Sociology of health and illness

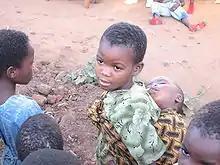
AIDS orphans in Malawi

Ancient medical systems stressed the importance of reducing illness through divination and ritual. Other codes of behavior and dietary protocols were widespread in the ancient world. During the Zhou dynasty in China, doctors suggested exercise, meditation and temperance to preserve one's health. The Chinese closely link health with spiritual well-being. Health regimes in ancient India focused on oral health as the best method for a healthy life. The Talmudic code created rules for health which stressed ritual cleanliness, connected disease with certain animals and created diets. Other examples include the Mosaic Code and Roman baths and aqueducts.